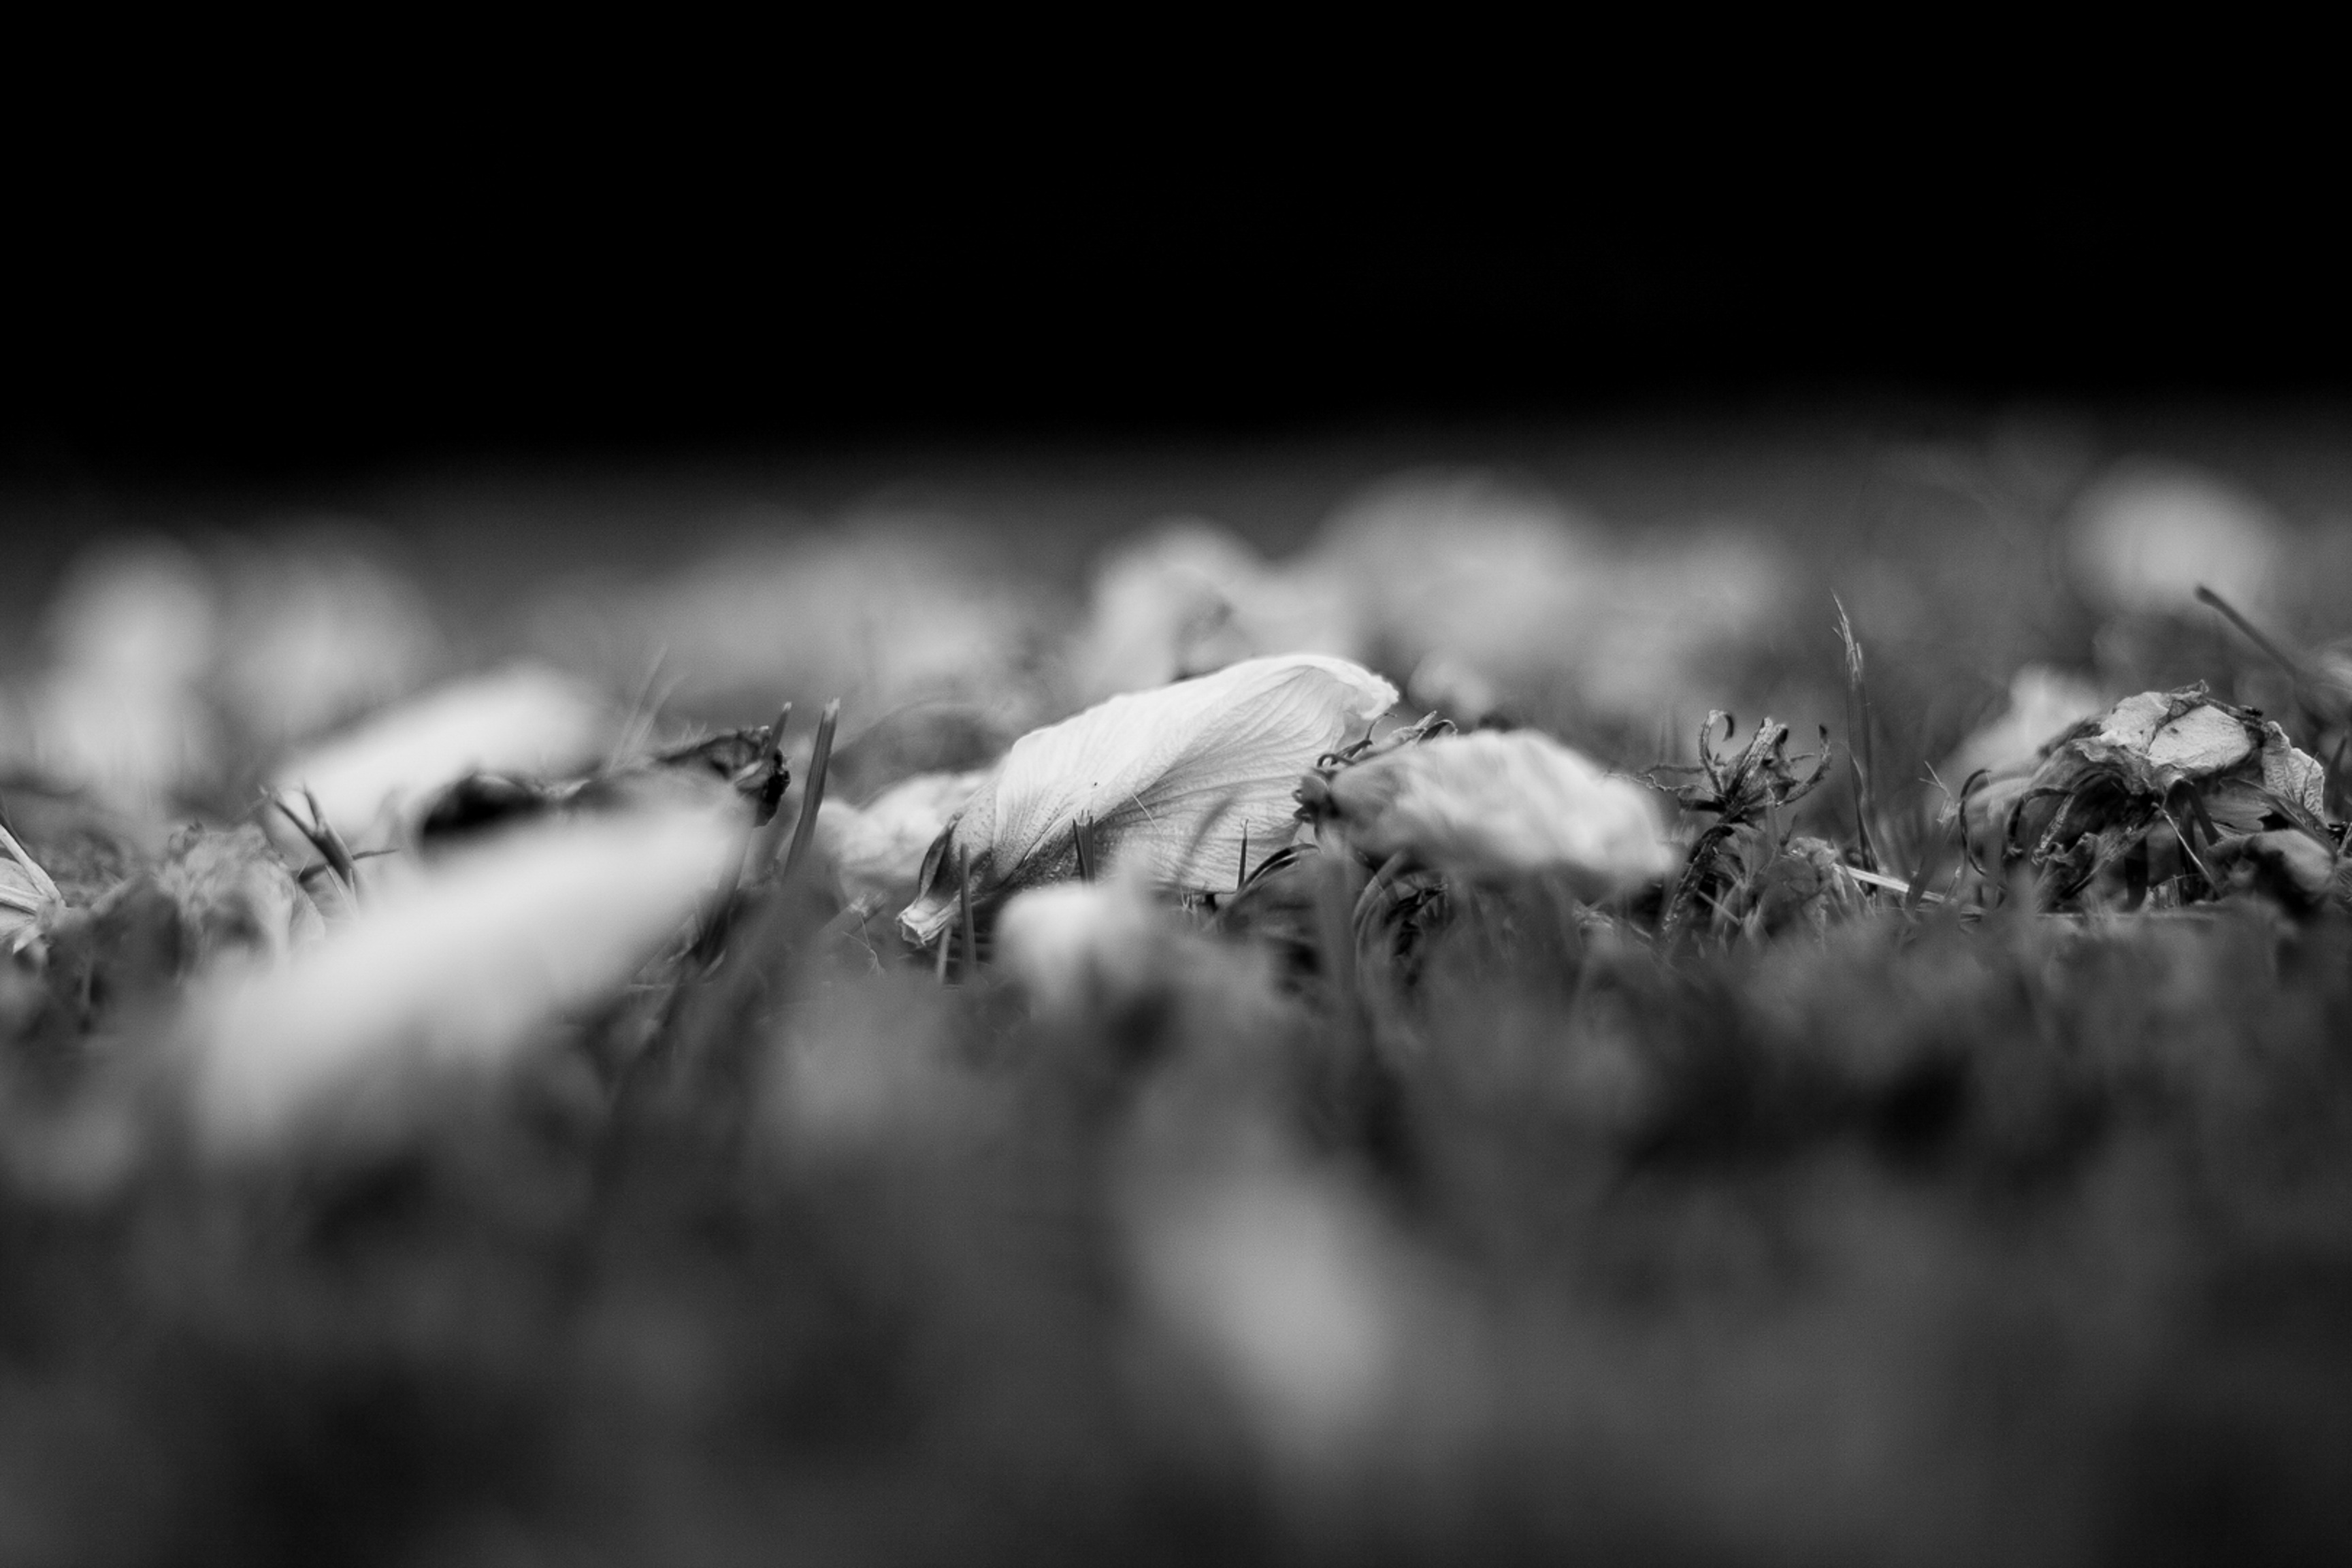
nature, grass, branch, snow, light, black and white, plant, white, photography, sunlight, leaf, flower, frost, weather, darkness, black, monochrome, season, close up, freezing, macro photography, monochrome photography